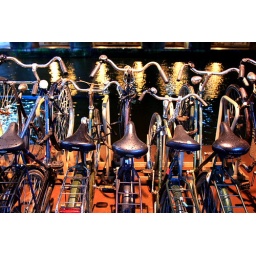
bikes under a bridge